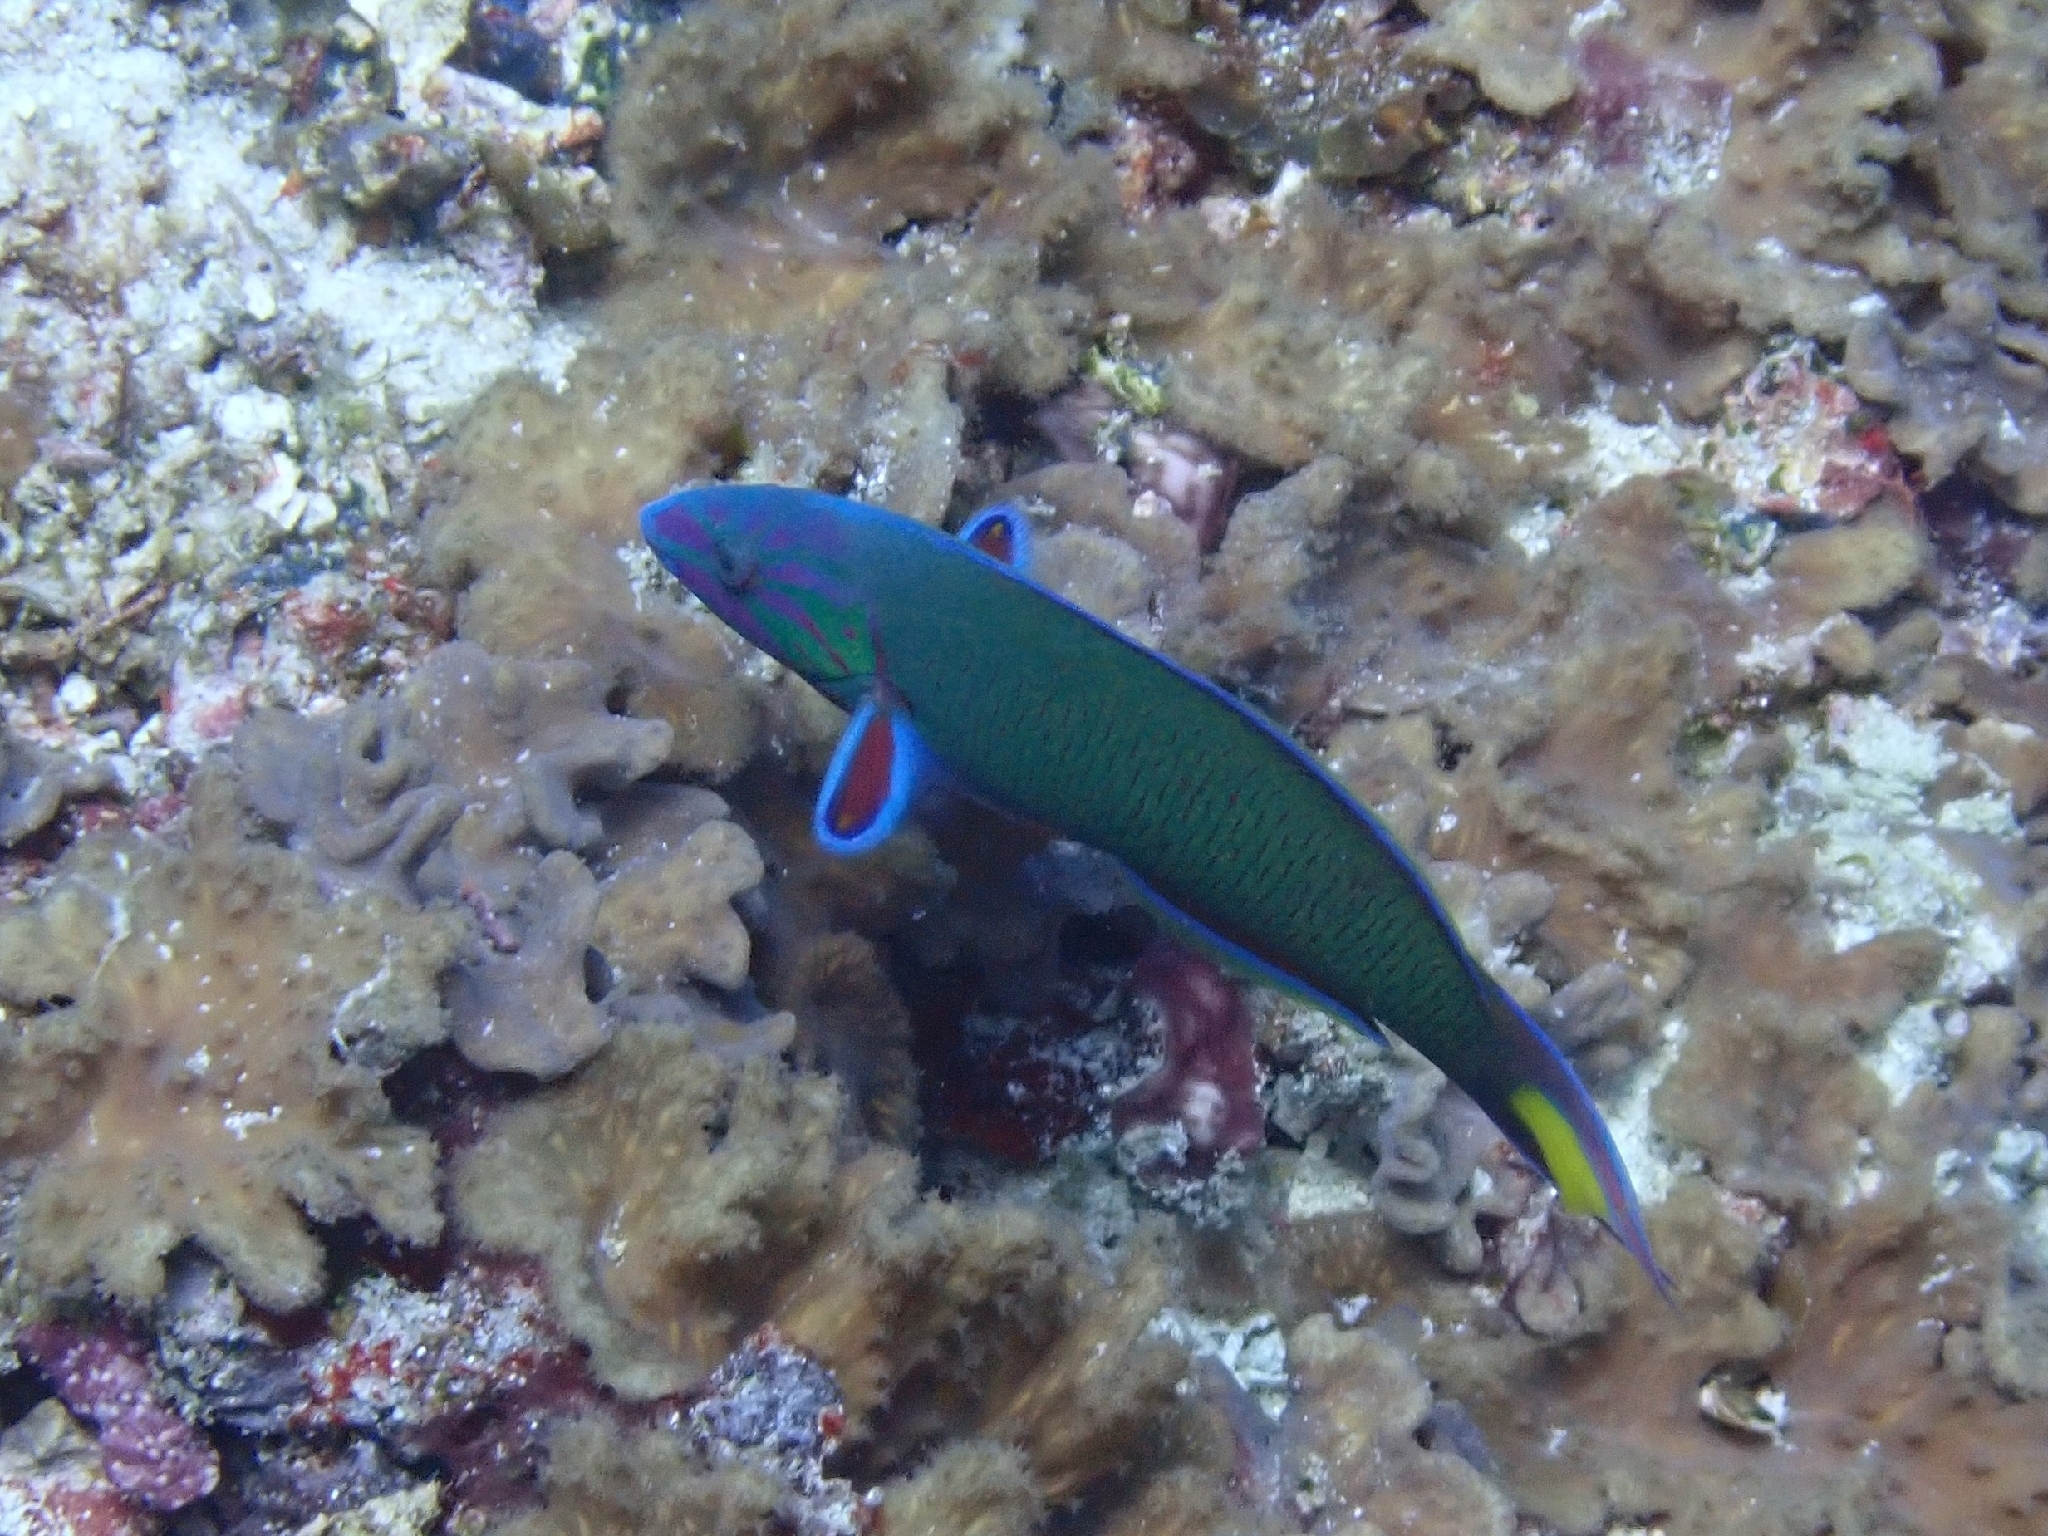
Thalassoma lunare (Moon Wrasse)